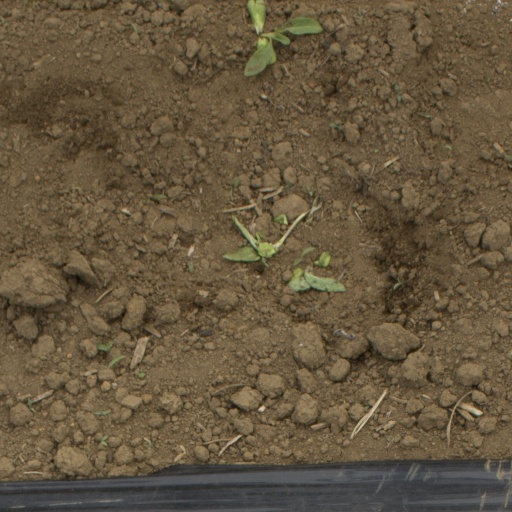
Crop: Jerusalem artichoke